3rd Cavalry Division (United Kingdom)

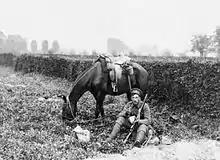
British cavalryman in Belgium, 13 October 1914

The 3rd Cavalry Division served on the Western Front until the end of the war. In 1914, the division saw action in the defence of Antwerp (9 and 10 October) and the First Battle of Ypres, notably the battles of Langemarck (21–24 October), Gheluvelt (29–31 October) and Nonne Bosschen (11 November).